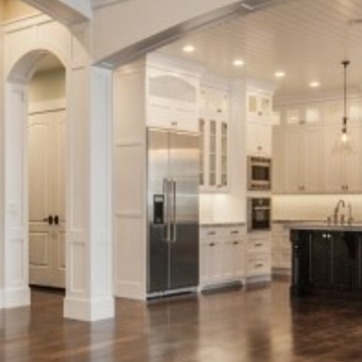
Material: metal